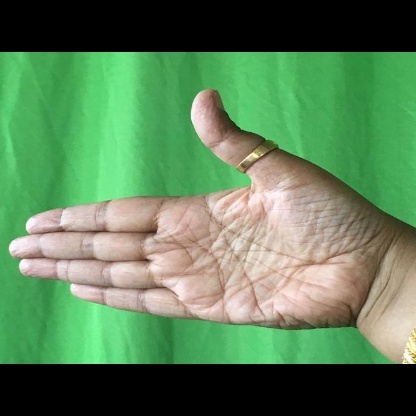
Mudra: Ardhachandran